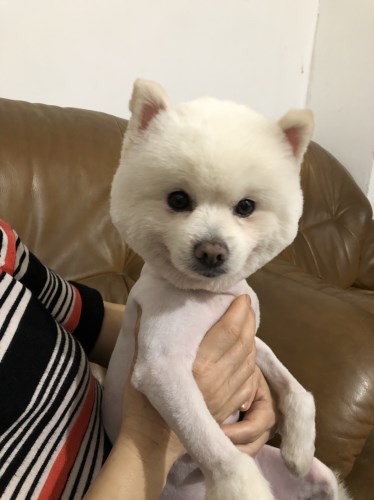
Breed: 253-n000107-Japanese_Spitzes